Sukiya-zukuri

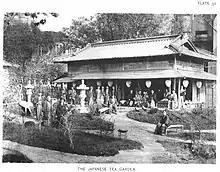
Nippon Tea House at the World's Columbian Exposition in 1893

During the World's Columbian Exposition in Chicago in 1893, a structure called the "Nippon Tea House" was built near the North pond that was designed in a loose version of the sukiya-style. Harper's Weekly, a national magazine, ran an article in March 1893 showing the construction of the Japanese contributions to the exhibition. The Chicago-based magazine "Inland Architect" also devoted two articles to it in the winter of 1892/3 so it is likely that local architects were familiar with the work. The historian Dmitri Tselos first identified the Nippon Tea House as a possible influence on Frank Lloyd Wright, suggesting that the low-pitched double roof forms of the Prairie Houses as having similar forms as the teahouse roof.